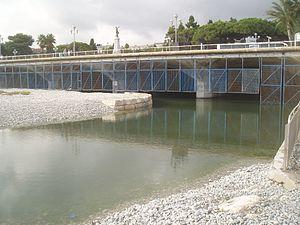
L'embouchure de fleuve Paillon en la MéditerranéeDansk: Paillons udmunding i Middelhavet
Le Paillon est un fleuve côtier des Préalpes méditerranéennes qui se jette dans la baie des Anges de Nice.